Hikari (train)

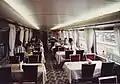
Restaurant car of a "Grand Hikari" train set

The 100 series V sets were designed to be operated at , but due to noise complaints, JR West had to reduce its maximum speed to on the San'yō Shinkansen (compared to for other "Hikari" services). From 11 March 2000, restaurant car services were discontinued on all trains, and from May 2002 onwards, the few remaining "Grand Hikari" services were limited to special service on the San'yō Shinkansen only. The last "Grand Hikari" ran in November 2002.